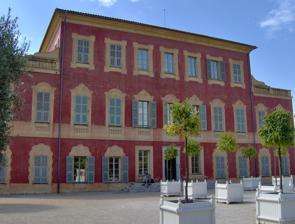
Building: Musée Matisse (Nice)
Country: France
Year built: 1963
Biographical art museum in France Musée Matisse Established 1963 Location 164, Avenue des Arènes de Cimiez 06000 Nice , France Type Art museum Website www.musee-matisse-nice.org/ The Musée Matisse in Nice is a municipal museum devoted to the work of French painter Henri Matisse . It gathers one of the world's largest collections of his works, tracing his artistic beginnings and his evolution through his last works. The museum, which opened in 1963, is located in the Villa des Arènes, a seventeenth-century villa in the neighborhood of Cimiez . Description The Villa des Arènes was constructed from 1670 to 1685. Upon its completion, it was named the Gubernatis palace after its sponsor and owner, Jean-Baptiste Gubernatis, then consul in Nice. The villa took its current name in 1950, when the City of Nice, anxious to preserve it, bought it from a real estate company. The museum was created in 1963 and occupied the first floor of the villa, the ground floor being then occupied by a museum of archaeology. In 1989, the archaeological museum was moved to the nearby ancient site of the city, allowing the Musée Matisse to be expanded.  It was closed for four years during renovations, and reopened in 1993. With a new modern wing as well as renovated spaces, the museum could exhibit its entire permanent collection, which has continued to increase since 1963 through several successive acquisitions and donations. The museum's permanent collection is made up of a variety of donations, primarily those of Matisse himself, who lived and worked in Nice from 1917 to 1954, and those of his heirs, as well as works contributed by the State. The museum houses 68 paintings and gouaches , 236 drawings, 218 prints, 95 photos, 57 sculptures and 14 books illustrated by Matisse, 187 objects that belonged to the painter, and prints, tapestries, ceramics, stained glass and documents. See also List of single-artist museums Matisse Museum , Le Cateau-Cambrésis, France Wikimedia Commons has media related to Musée Matisse de Nice . References